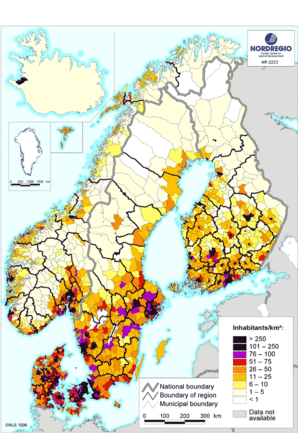
Befolkningstæthed
Kort over befolkningstætheden i Norden opgjort på administrative enheder. Kortet viser på den ene side de meget store uligheder i befolkningstætheden inden for samme land, på den anden betydningen af landskabelige, politisk-administrative og næringsmæssige forhold.
Befolkningstætheden udtrykkes som antal personer pr. km². Normalt udtrykkes disse enten for administrative enheder eller for et vel afgrænset område.